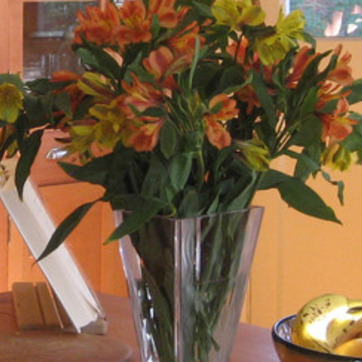
Material: foliage